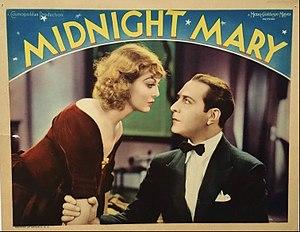
Rose de minuit est un film américain réalisé par William A. Wellman, sorti en 1933.